Yocemento, Kansas

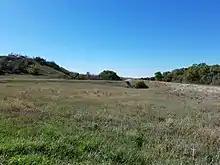
Parallel highway and railroad track west out of Yocemento; the original track was at the base of the bluff at left, original highway was behind the trees at right.

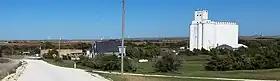
Yocemento Avenue approaches the old mill buildings from the south.

The partners soon founded the United States Portland Cement Company and began selling stock, Yost selling a third of the shares. The town of Yocemento (a portmanteau of Yost and cement) was platted in 1907. A post office opened that same year.